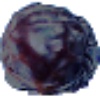
Label: Dates 1